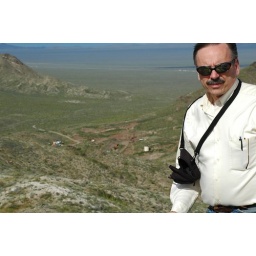
Taken on the hill above the Gold Bug Camp. You can see buildings on Highway 93 in the background.